Brent Brisben

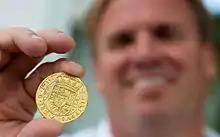
1715 Royal Eight Escudo

On July 30 and 31 of 2015, Brisben and his crew aboard the M/V Capitana made one of the most significant finds in 1715 Fleet History. On the actual 300th Anniversary of the sinking of the 1715 Fleet, they recovered 300 gold coins including 7 Royals. Over the next week of salvage they added 50 more coins including 2 Royals. The story of the recovery of 350 Spanish Escudos and 9 Royals worth 4.5 Million Dollars made headlines worldwide. CBS THIS MORNING broke the story live on August 19, 2015.